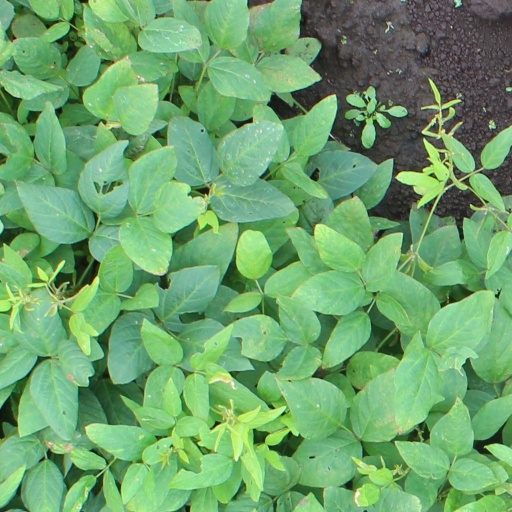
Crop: soybean